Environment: real
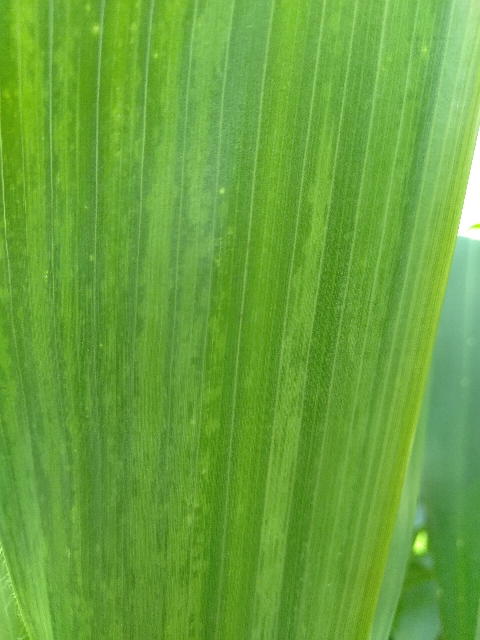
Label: lethal_necrosis